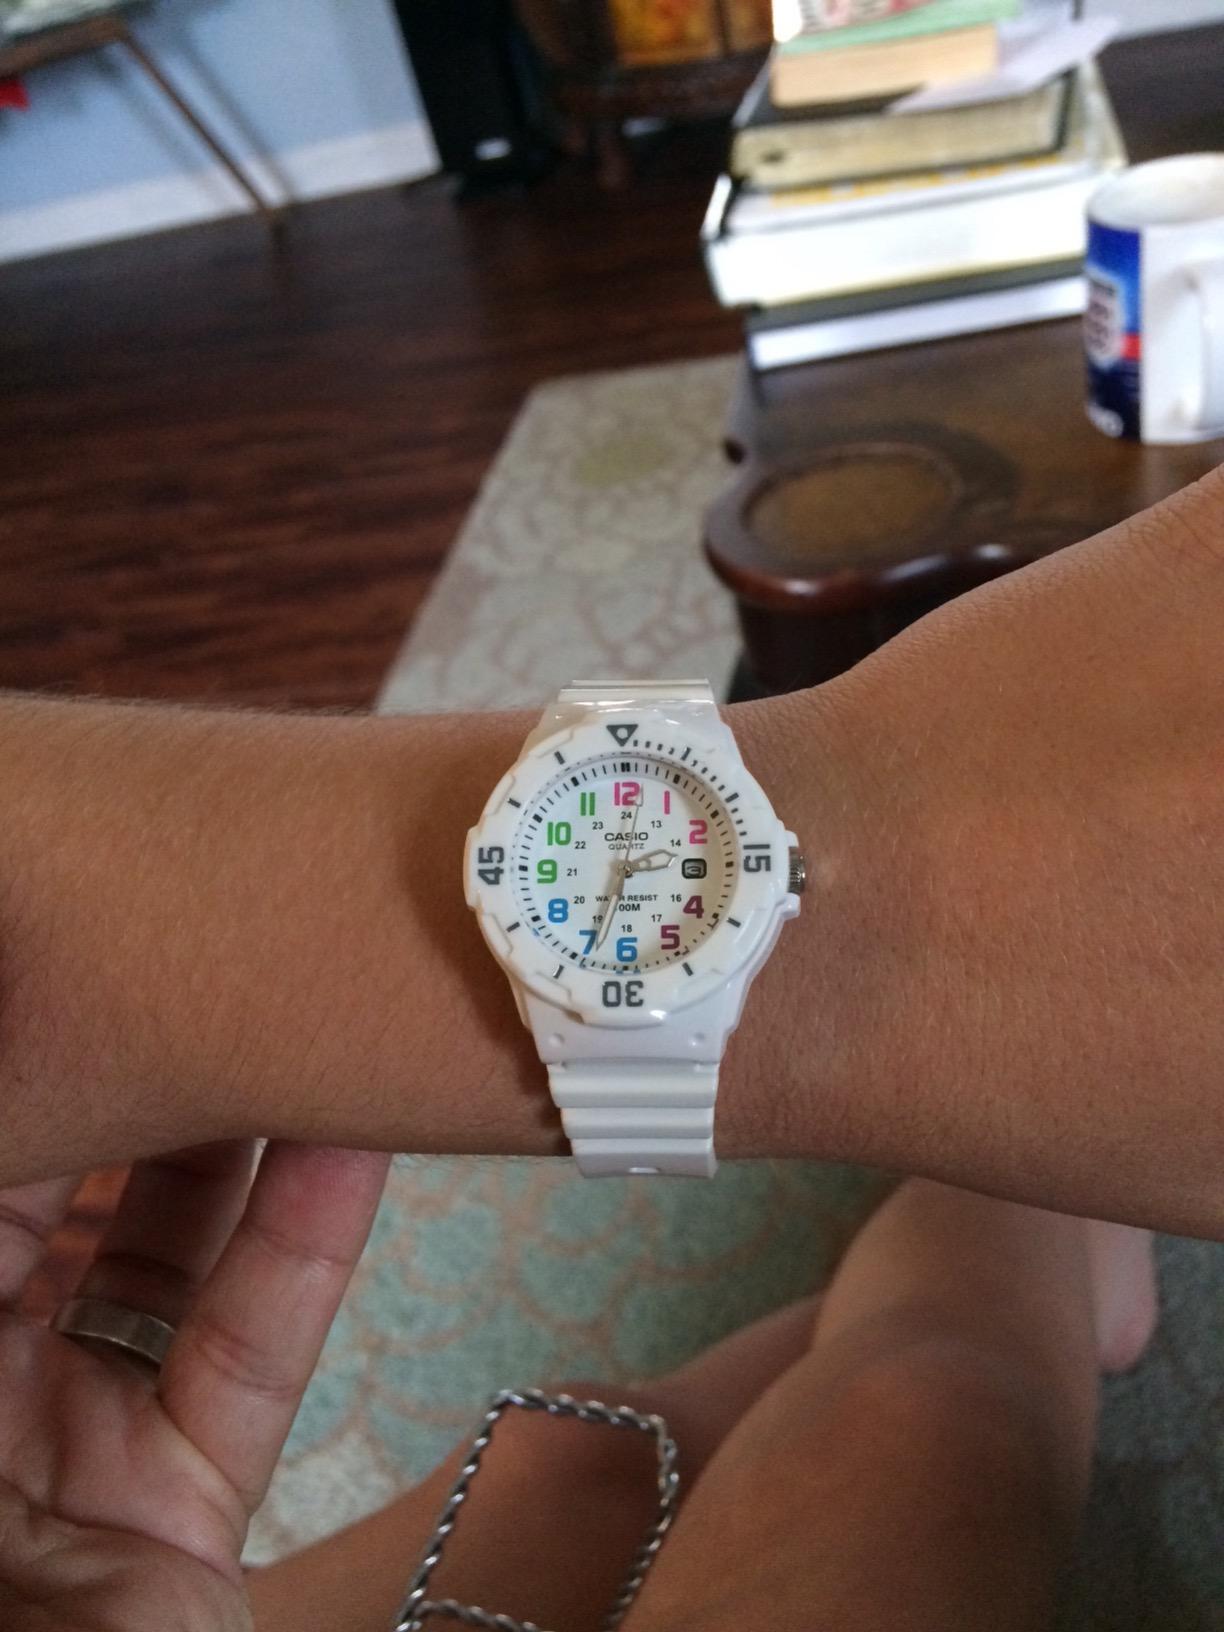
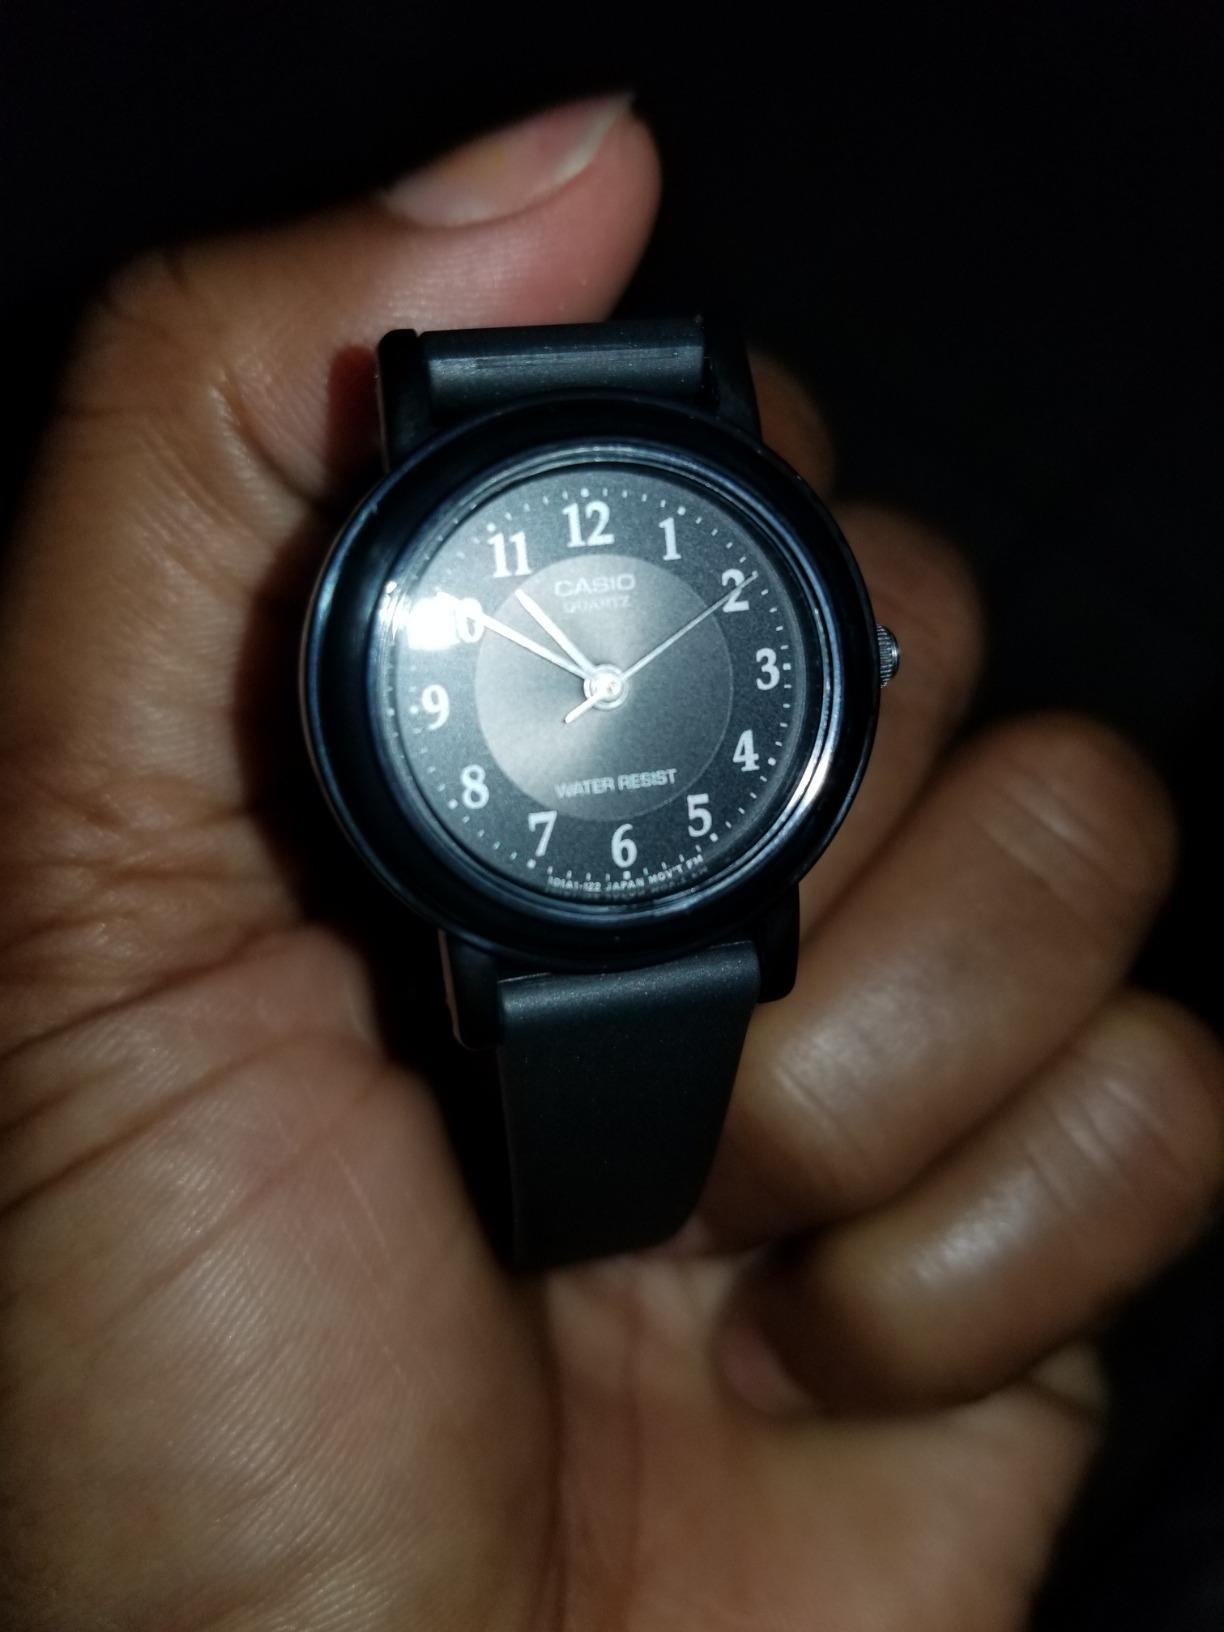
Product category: accessories_watch
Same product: no